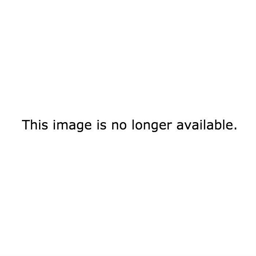
make regular popcorn using your preferred method .